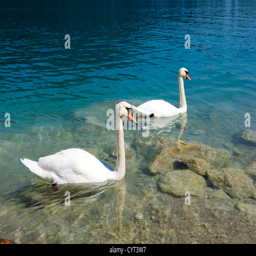
swans are swimming in a lake